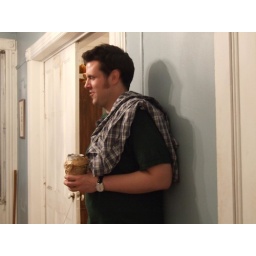
Drinking his keg can in a paper bag and watching the Mets.